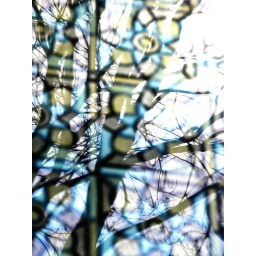
Reflection in another part of the church window, where the stained glass applique is intact, gives a better idea of the setting.